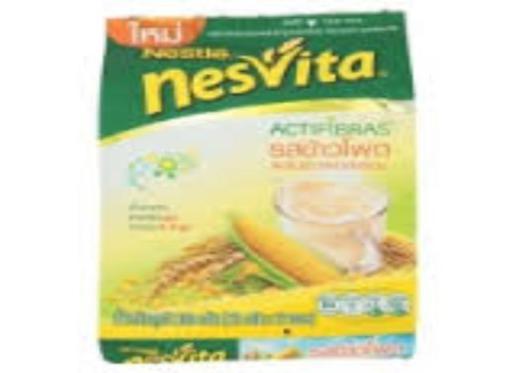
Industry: Food